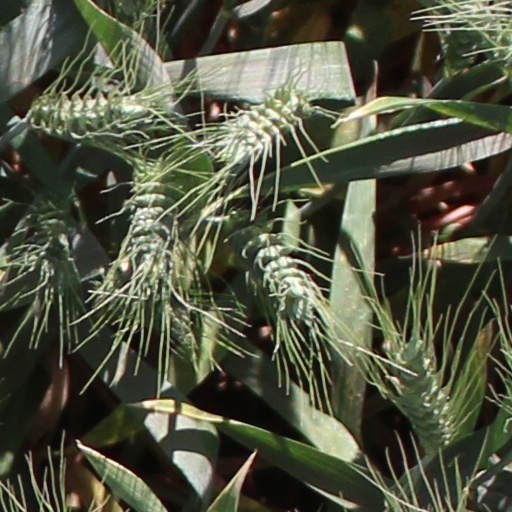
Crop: wheat